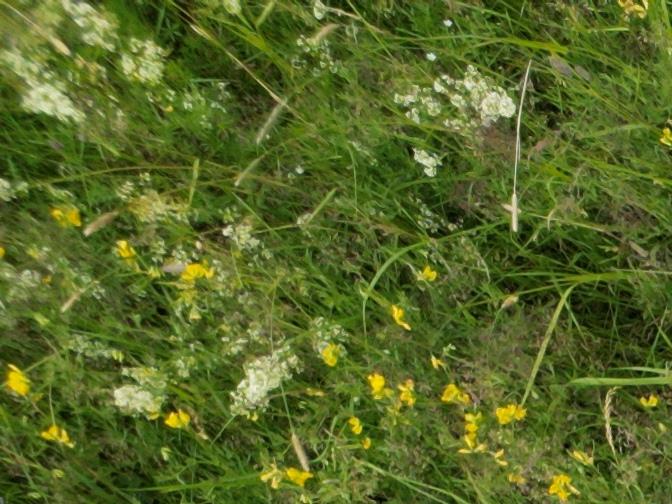
Flowers visible: yarrow flowers, yarrow flowers